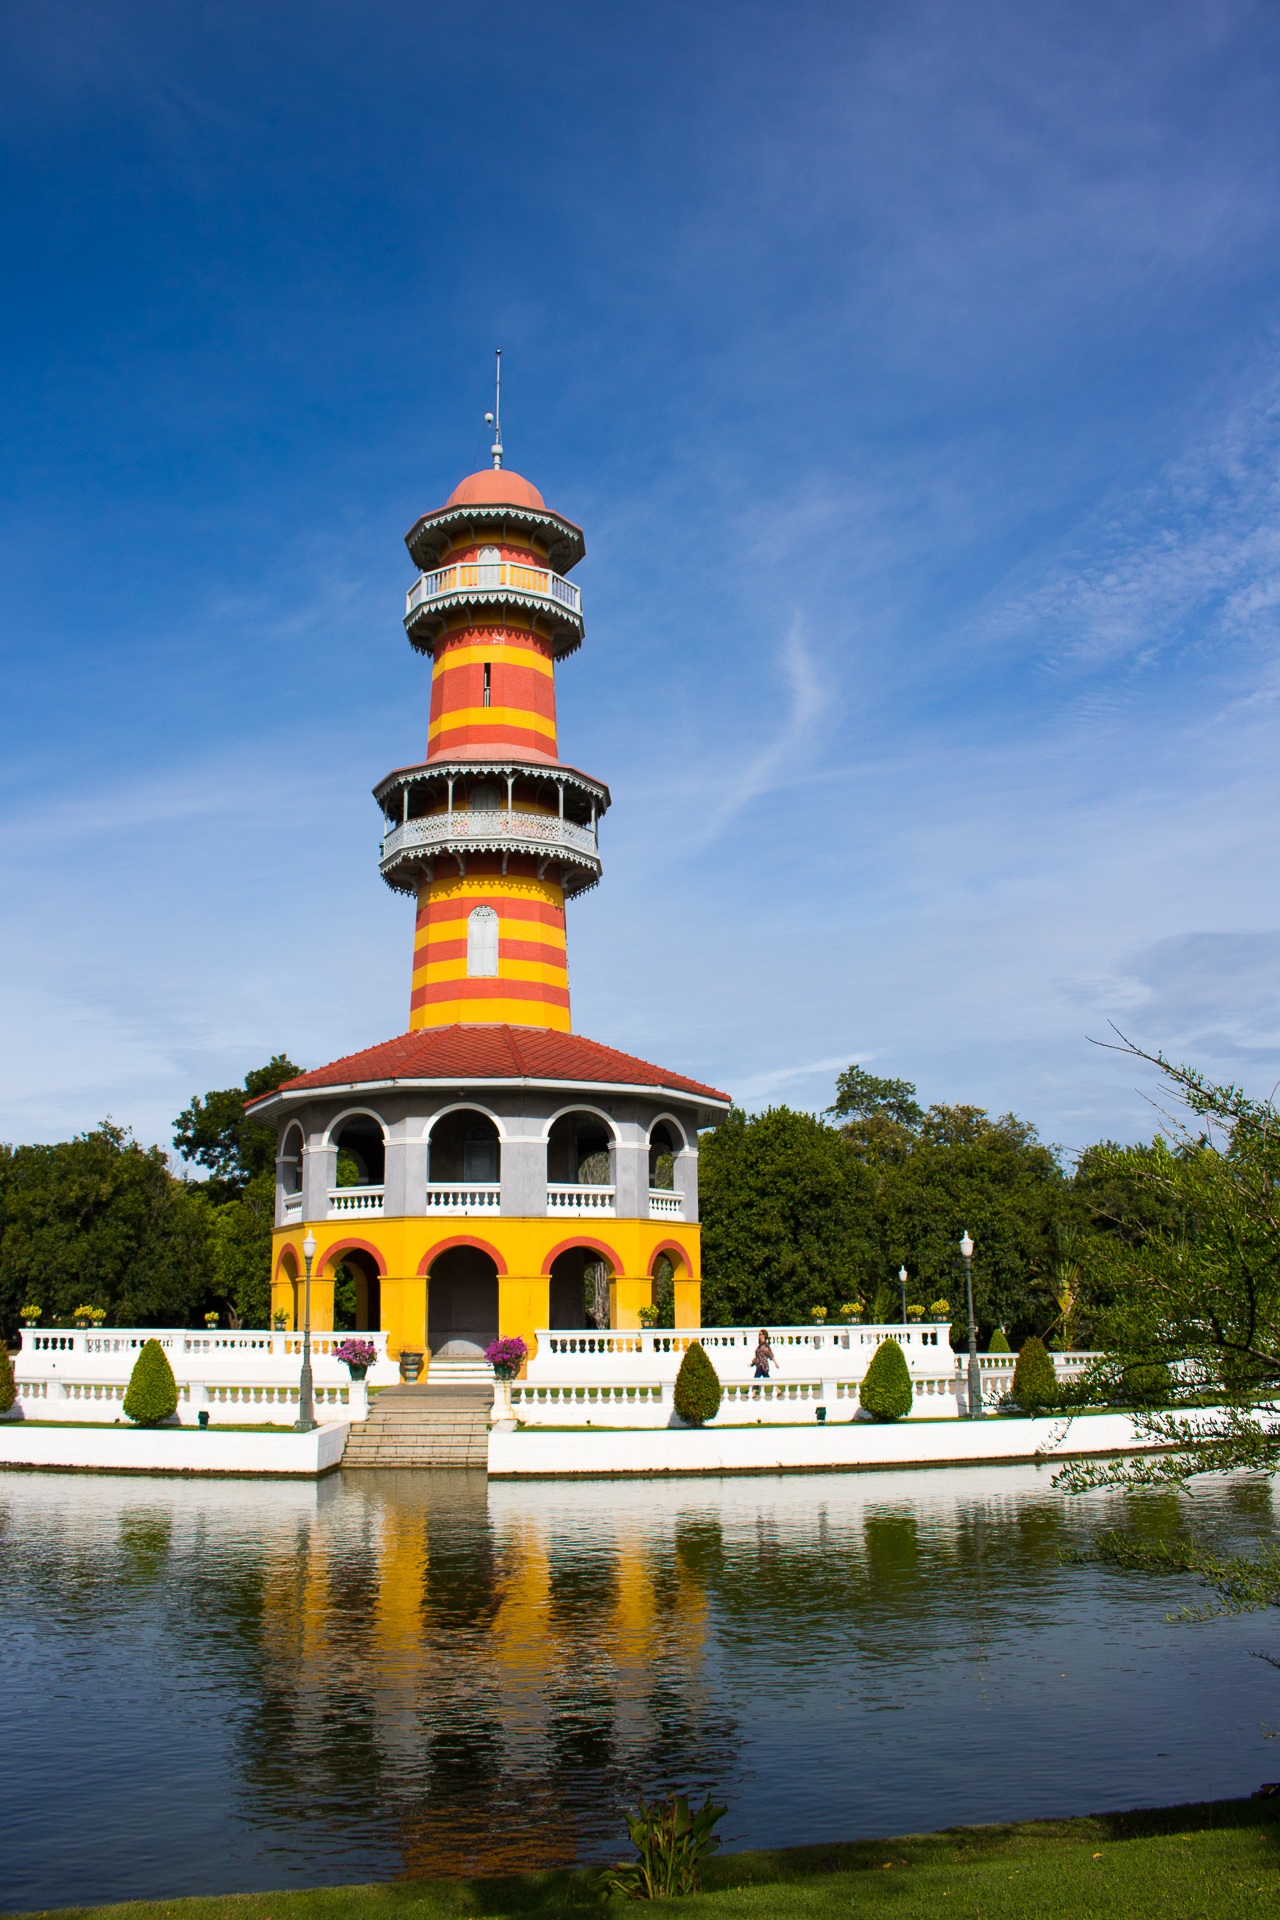
reflection, tower, landmark, tourism, place of worship, chamber of commerce, bang pa in palace, bang pa in